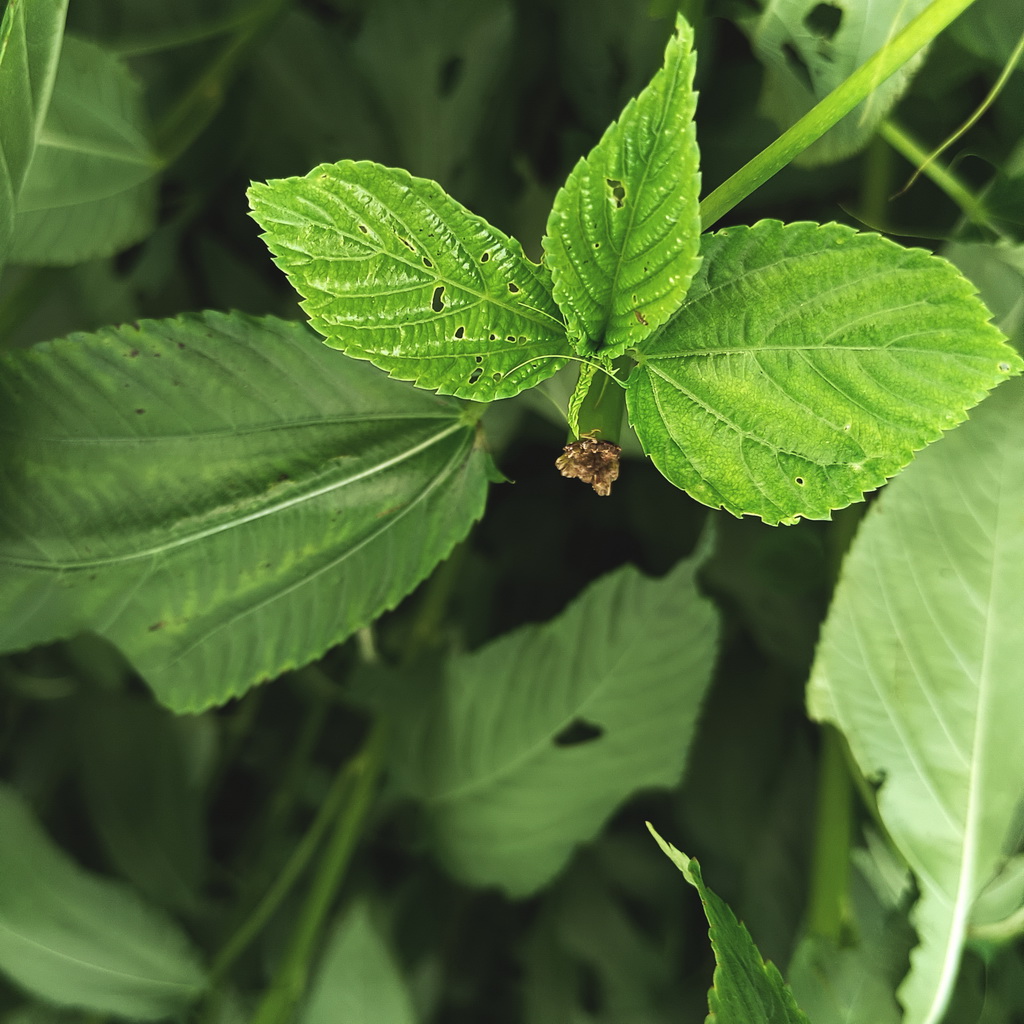
Label: Stem Soft Rot